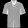
Label: Shirt